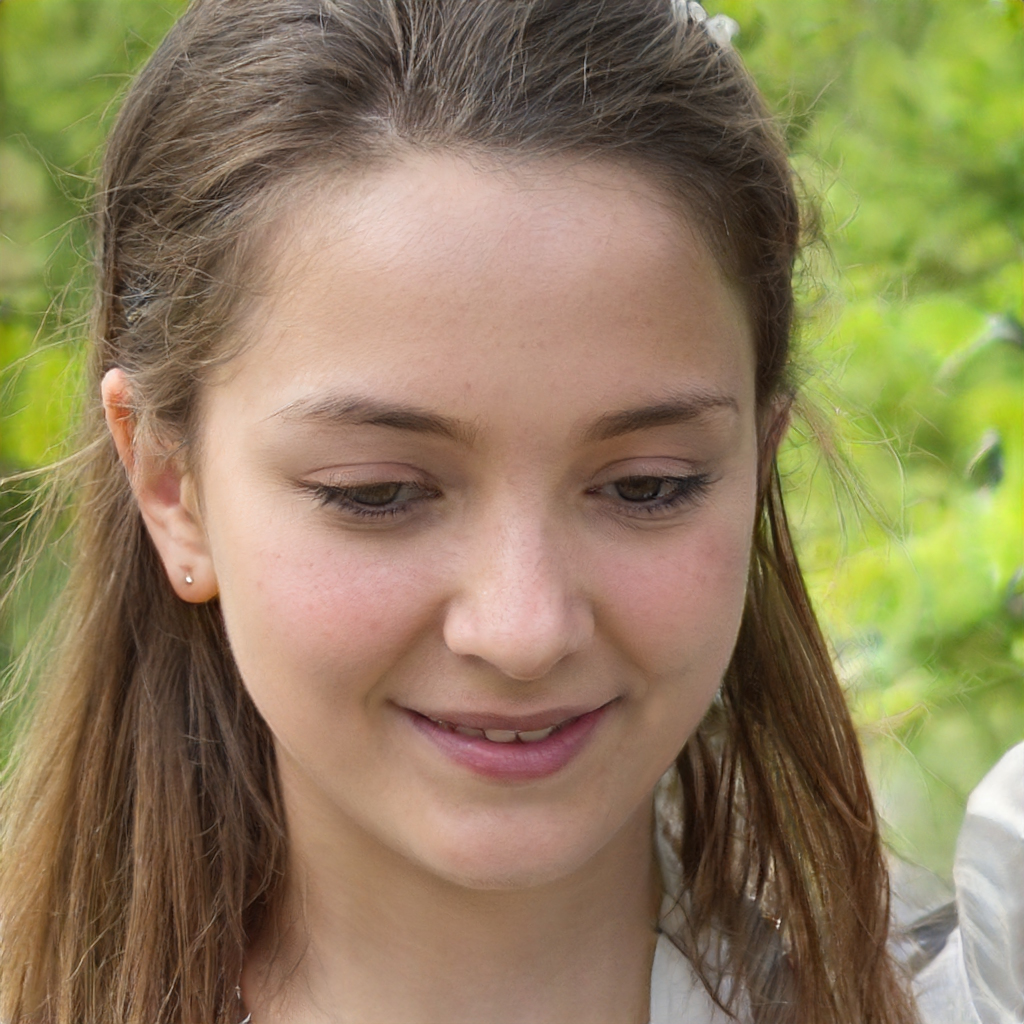
Portrait style: Real Portrait